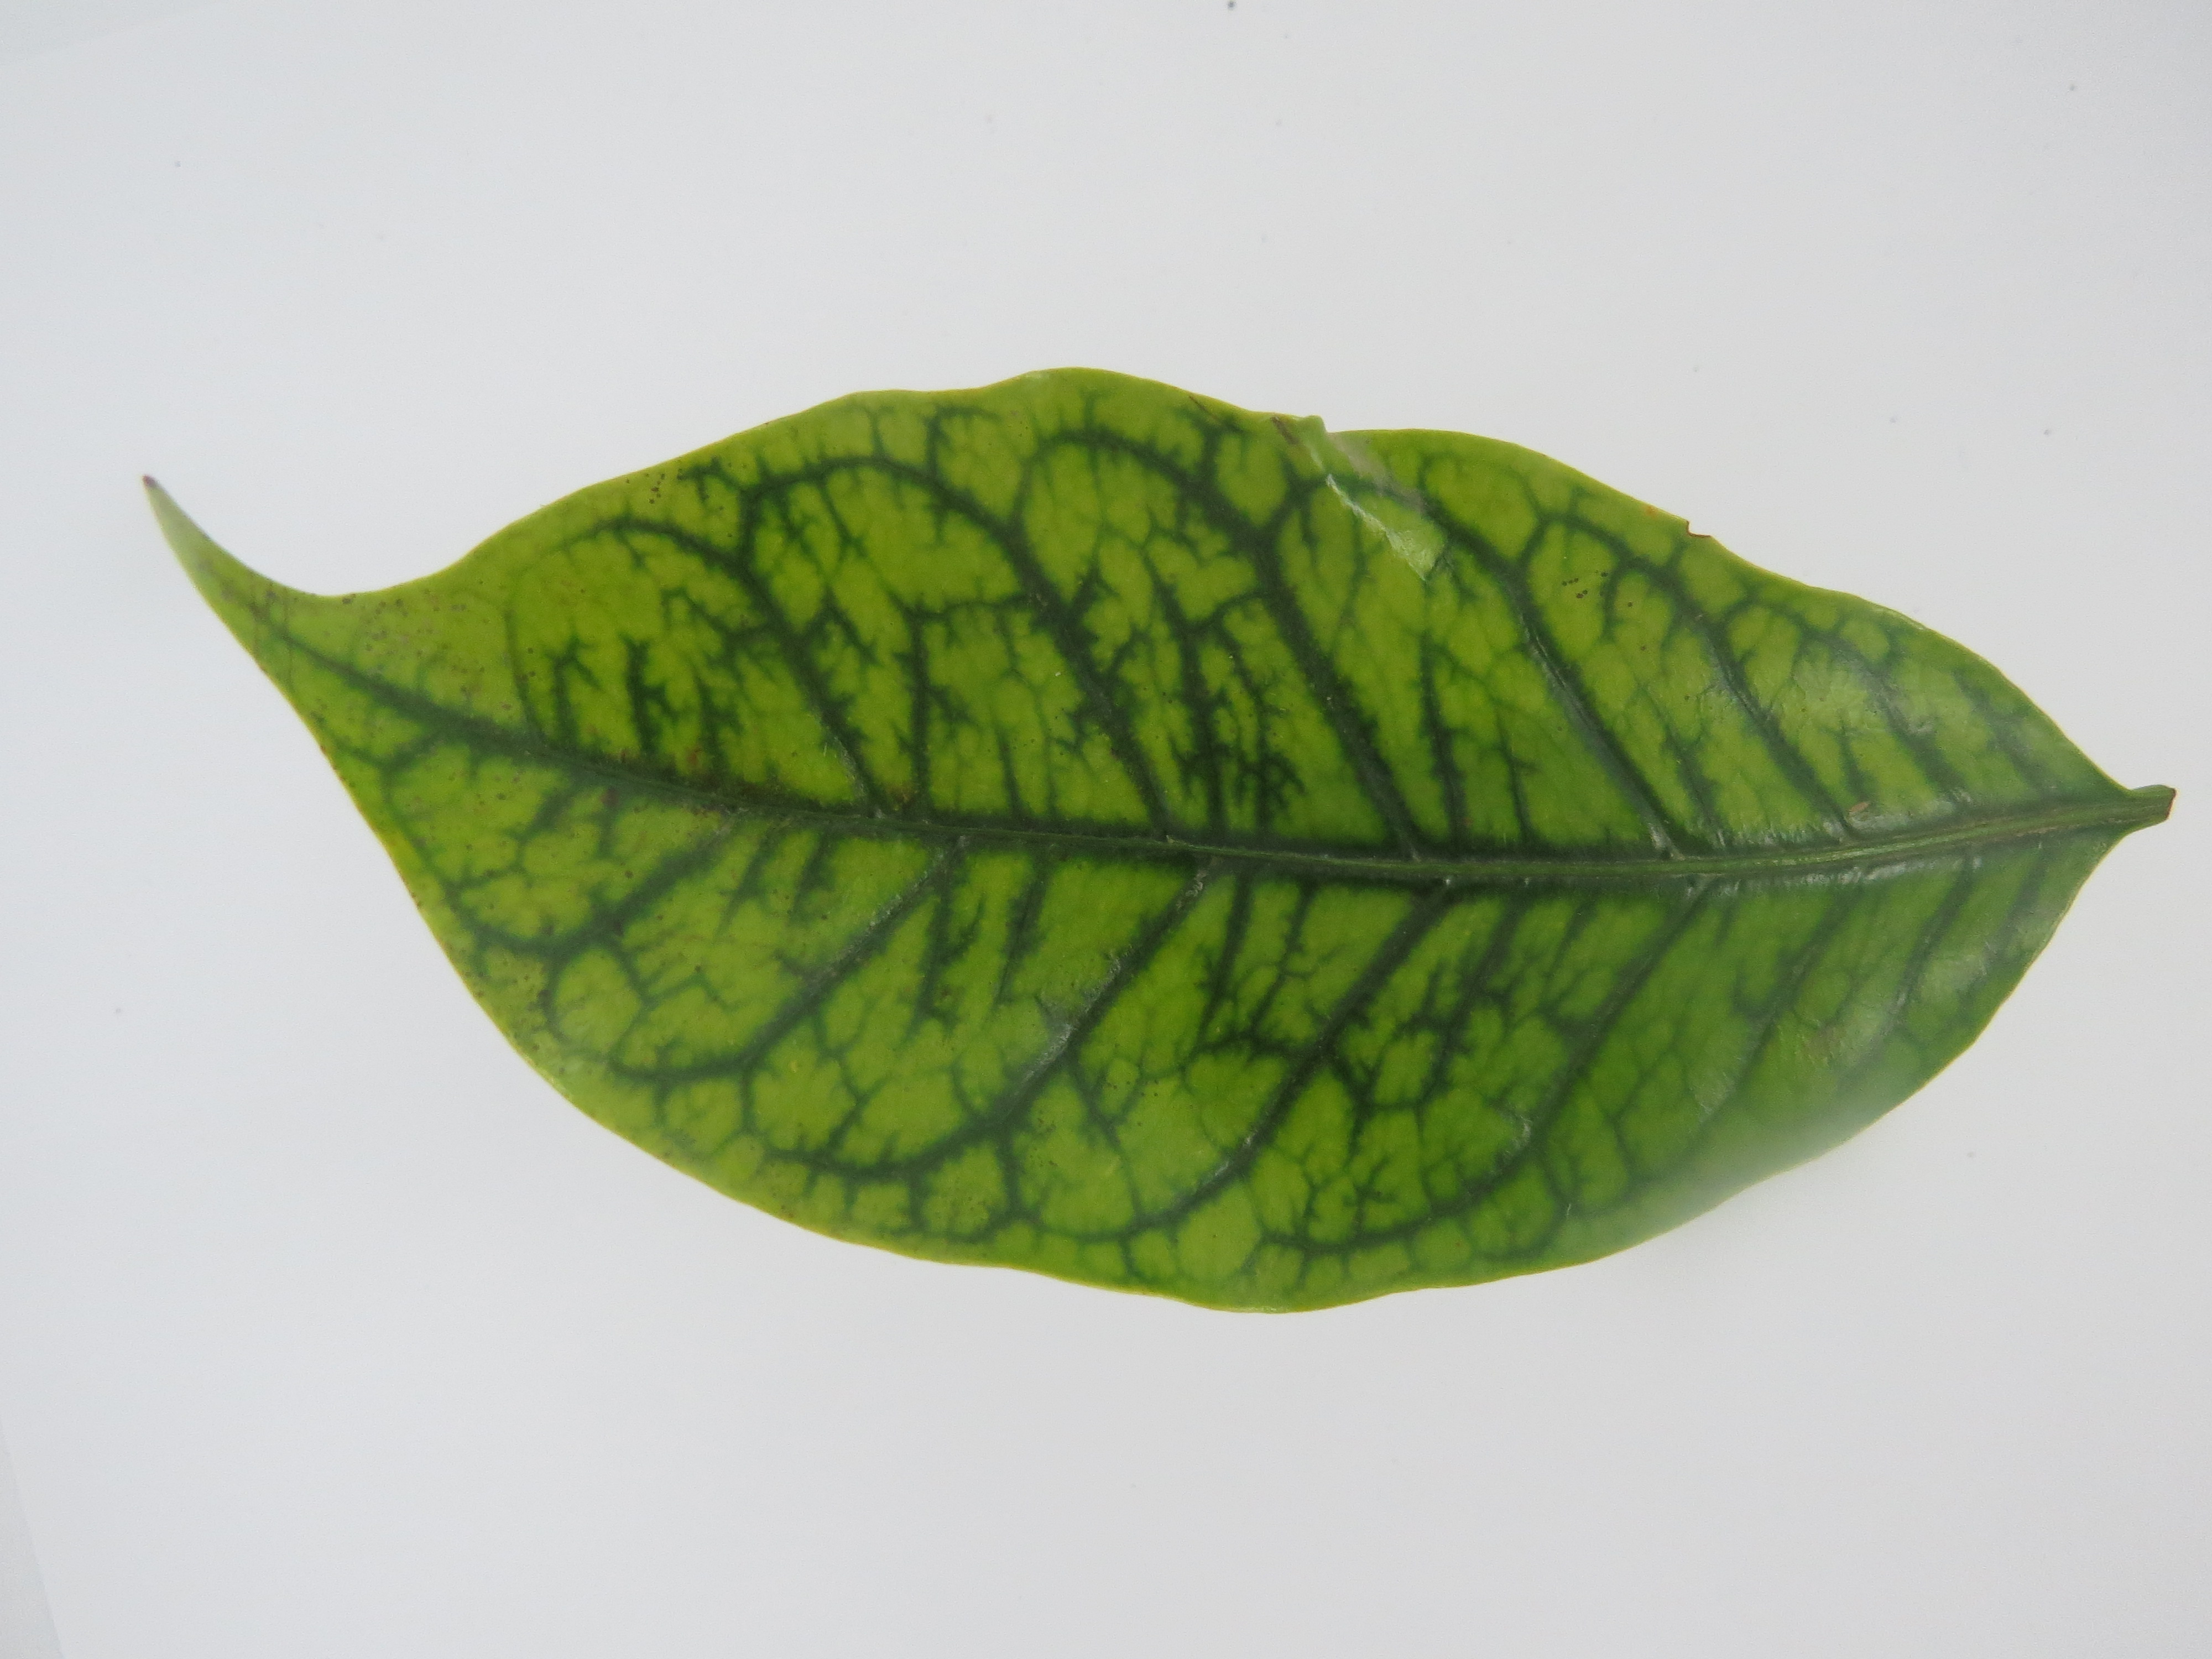
Label: magnesium-Mg